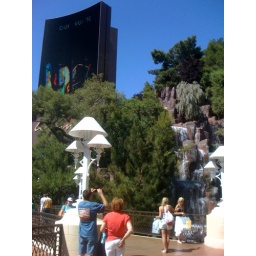
The giant video screen sign for the new Wynn Resort in Las Vegas.